Morfydd Llwyn Owen

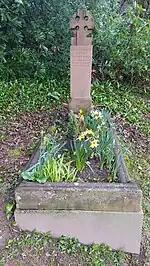
Grave of Morfydd Owen in Oystermouth Cemetery

In the summer of 1918 the couple were holidaying in South Wales, staying at the home of Jones's father at Oystermouth near Swansea, when Owen developed an acute appendicitis. Jones hoped his brother-in-law, the eminent surgeon Wilfred Trotter, would be able to travel to Swansea in time to operate but Trotter advised urgent surgical intervention was needed and the operation was conducted at the family home by William Frederick Brook, a leading South Wales surgeon. In his autobiography Jones gives an account of the days leading to her death on 7 September: